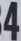
Number: 4